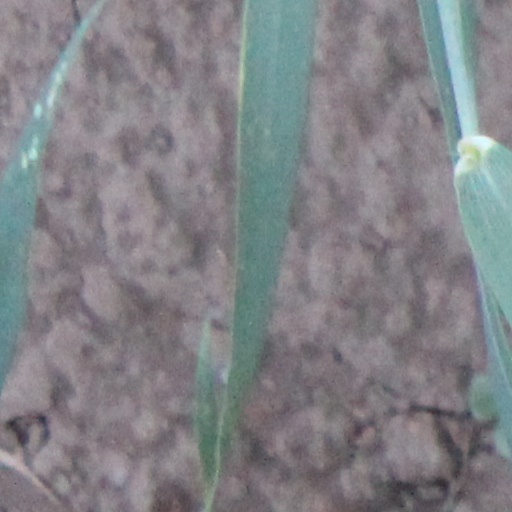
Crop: wheat